Paraguay national football team

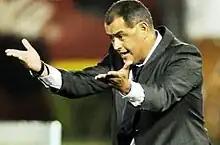
Francisco Arce was in charge of the Albirroja in 2011, following the departure of Gerardo Martino.

Francisco Arce took charge of the national team for the qualifiers. In Rounds 1 and 2 in October 2011, Paraguay were defeated 2–0 away. Four days later, Paraguay drew with Uruguay 1–1. Paraguay earned their first win of the qualifiers when they defeated Ecuador 2–1. Fourth position was the highest ranking that Paraguay achieved throughout the qualifiers, as the national team faced a series of losses.